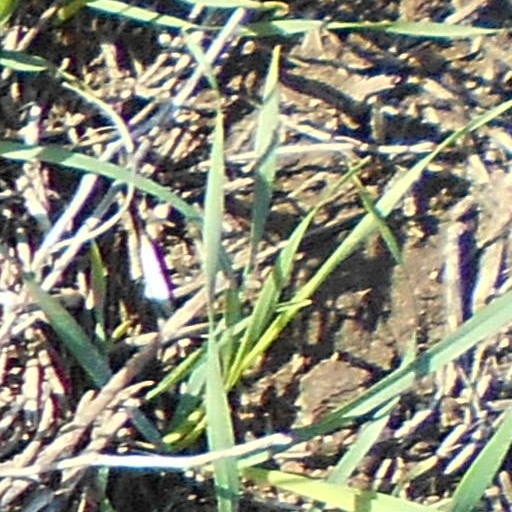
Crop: wheat